The Story of My Teeth

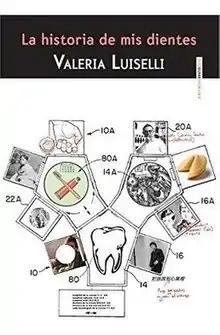
First edition (publ. Sexto Piso)

The Story of My Teeth "(La historia de mis dientes)" is a 2013 Spanish-language novel by Valeria Luiselli, translated into English in 2015 by Christina MacSweeney. The novel tells the story of Gustavo "Highway" Sánchez Sánchez, an auctioneer in Mexico City who auctions off various historical and literary figures' teeth. Originally commissioned as an exhibition catalog for Galería Jumex, the novel was written in collaboration with workers at a Jumex factory in Ecatepec. Luiselli would submit chapters for lectores to read to the factory workers, who would then send recordings of their discussions back to Luiselli. The English-language edition also features a chapter written by Luiselli's translator MacSweeney. The novel was a finalist for the 2015 National Book Critics Circle Award in fiction.